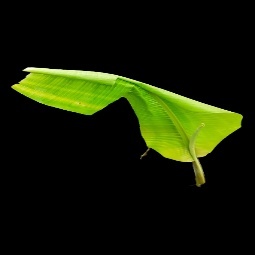
Label: Zinc